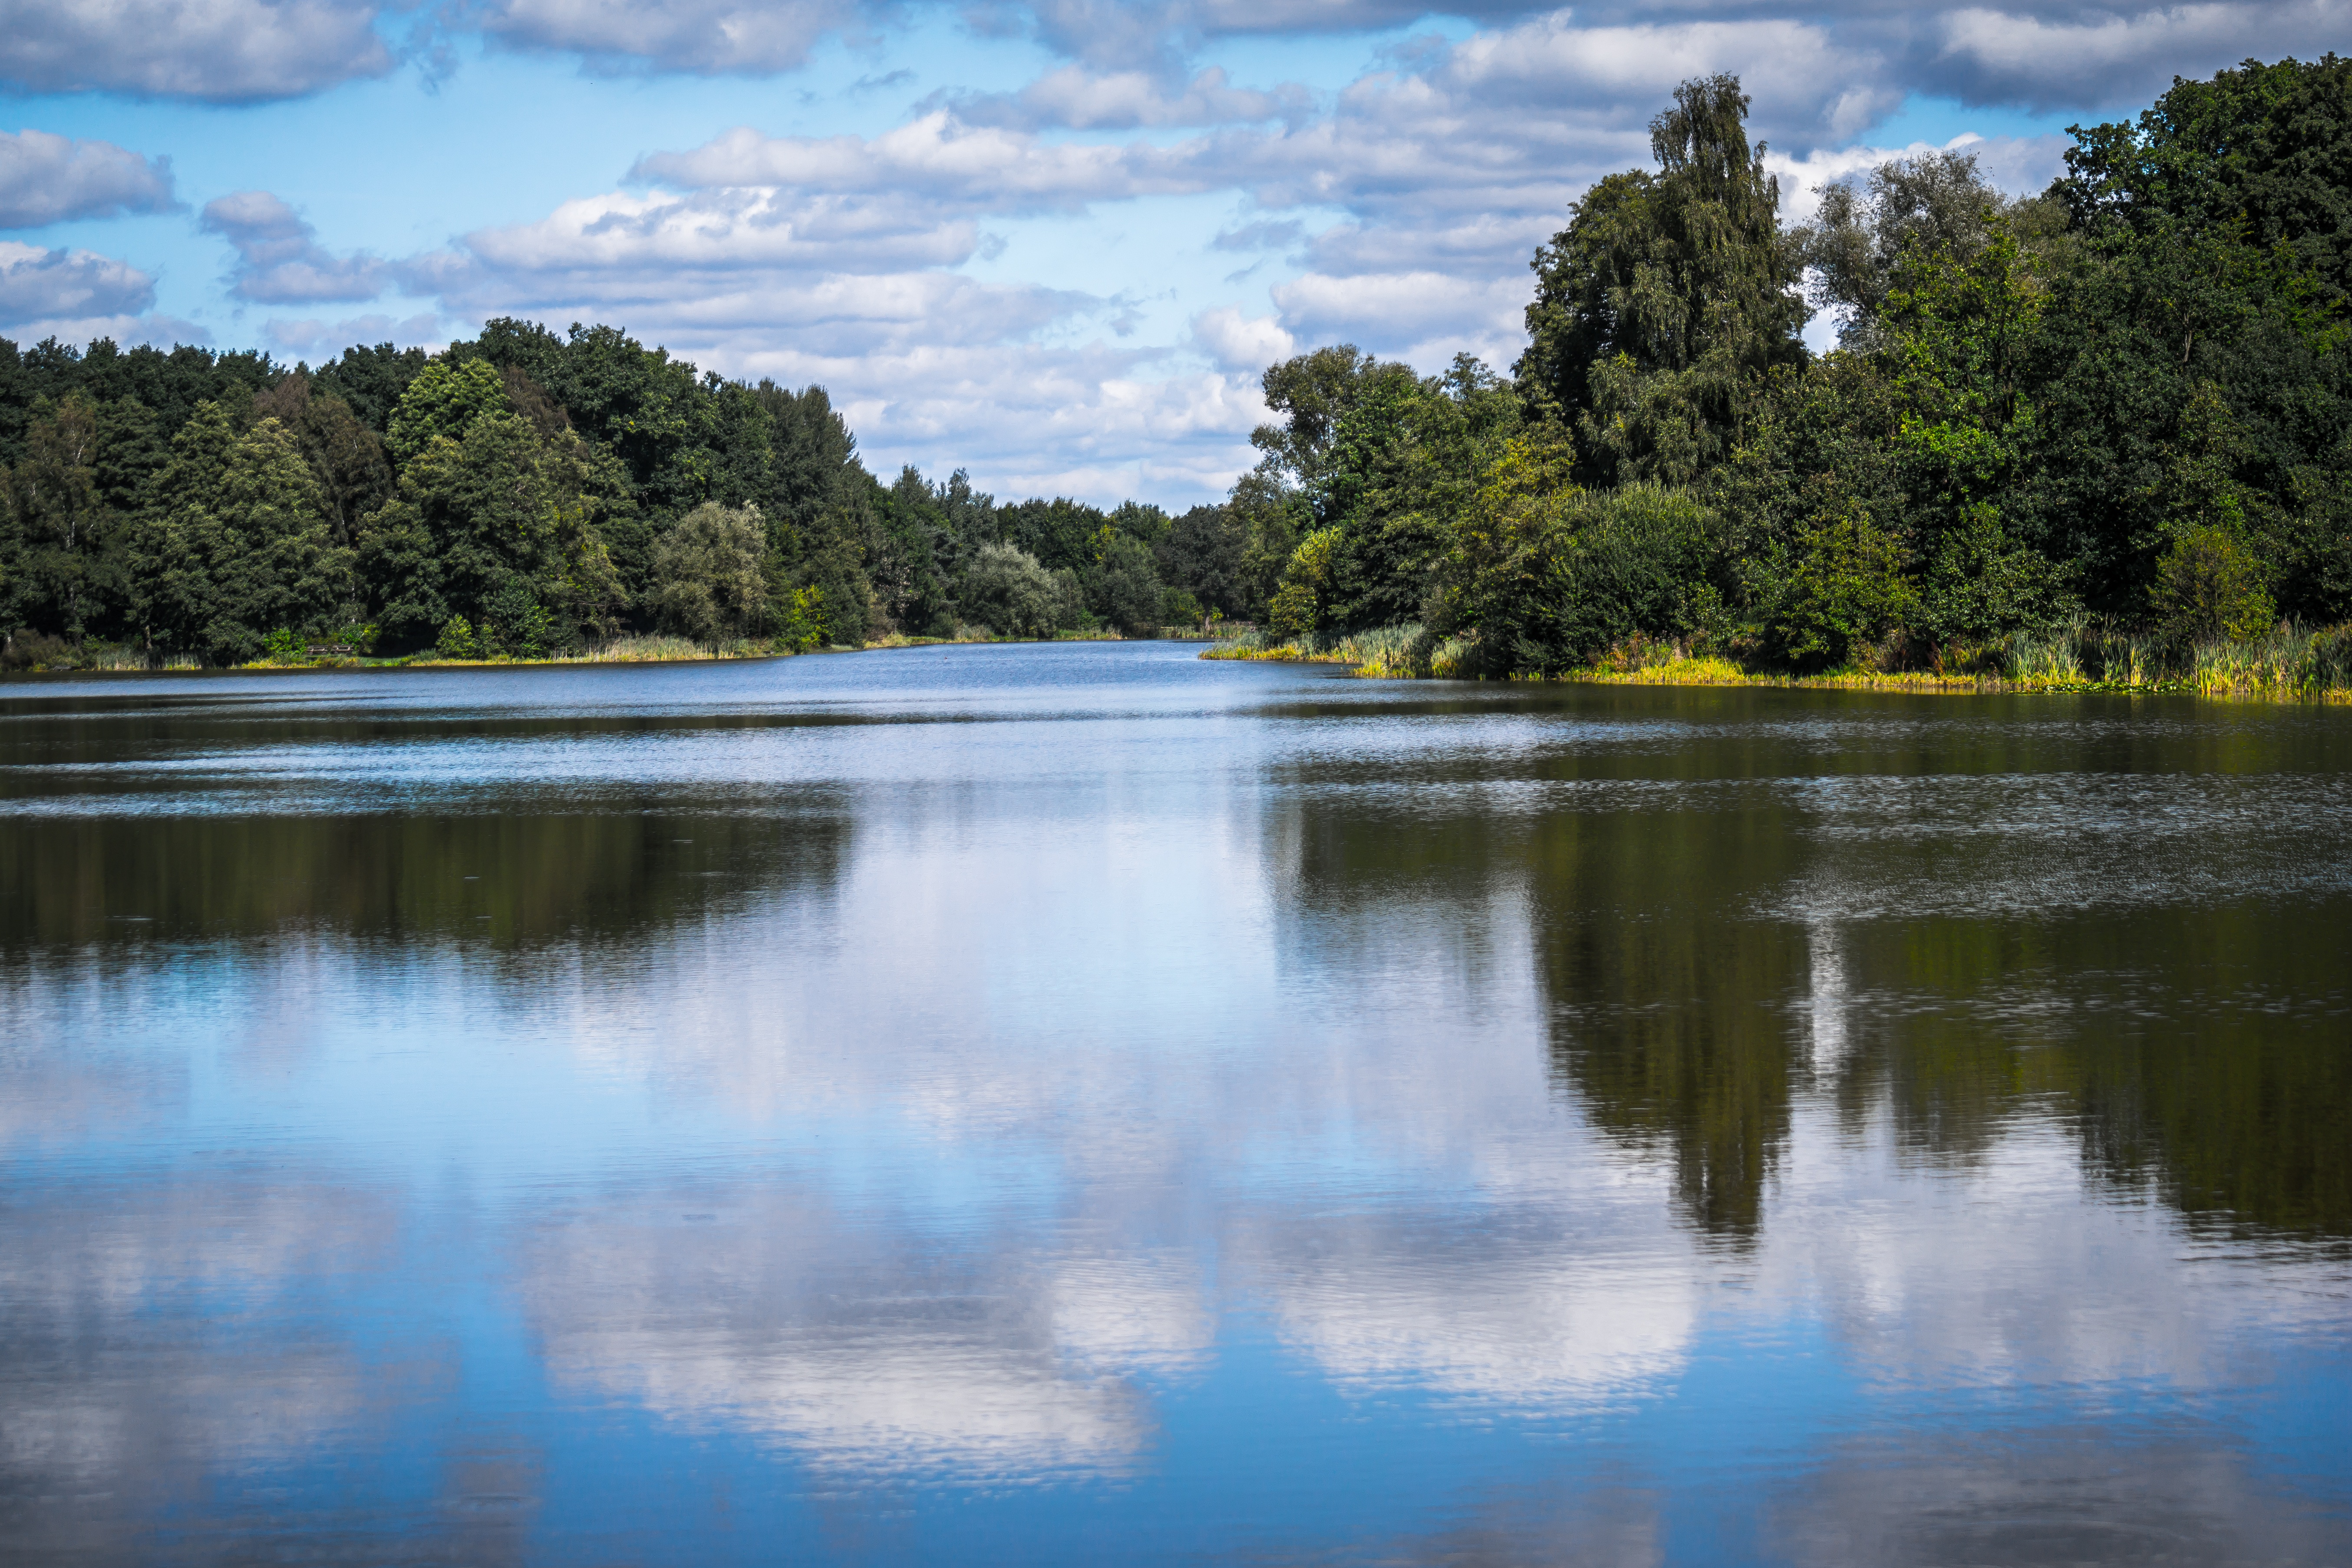
landscape, tree, water, nature, forest, cloud, sky, sunlight, morning, lake, river, pond, reflection, autumn, park, blue, reservoir, body of water, trees, clouds, habitat, loch, mirroring, water surface, natural environment